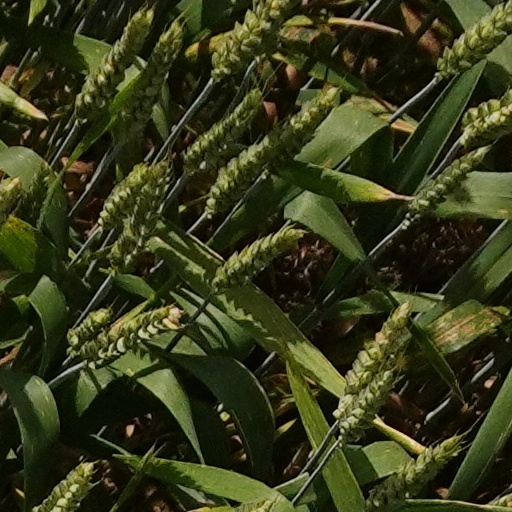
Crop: wheat